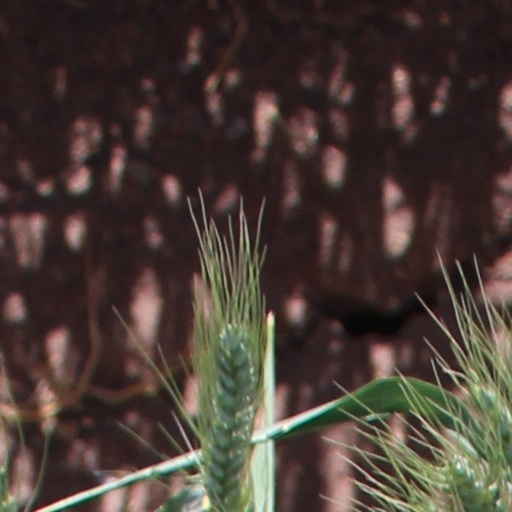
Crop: wheat